Tawny Newsome

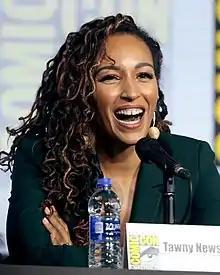
Newsome at the 2019 San Diego Comic-Con

Tawny Newsome (born February 24, 1983) is an American actress, musician, comedian, and writer best known for playing Chelsea Leight-Leigh on "Bajillion Dollar Propertie$", co-starring in "Space Force" and the third season of "Brockmire", and co-hosting the podcast "Yo, Is This Racist?". She is also a singer in the band Four Lost Souls. She voices one of the main characters, Beckett Mariner, on "".